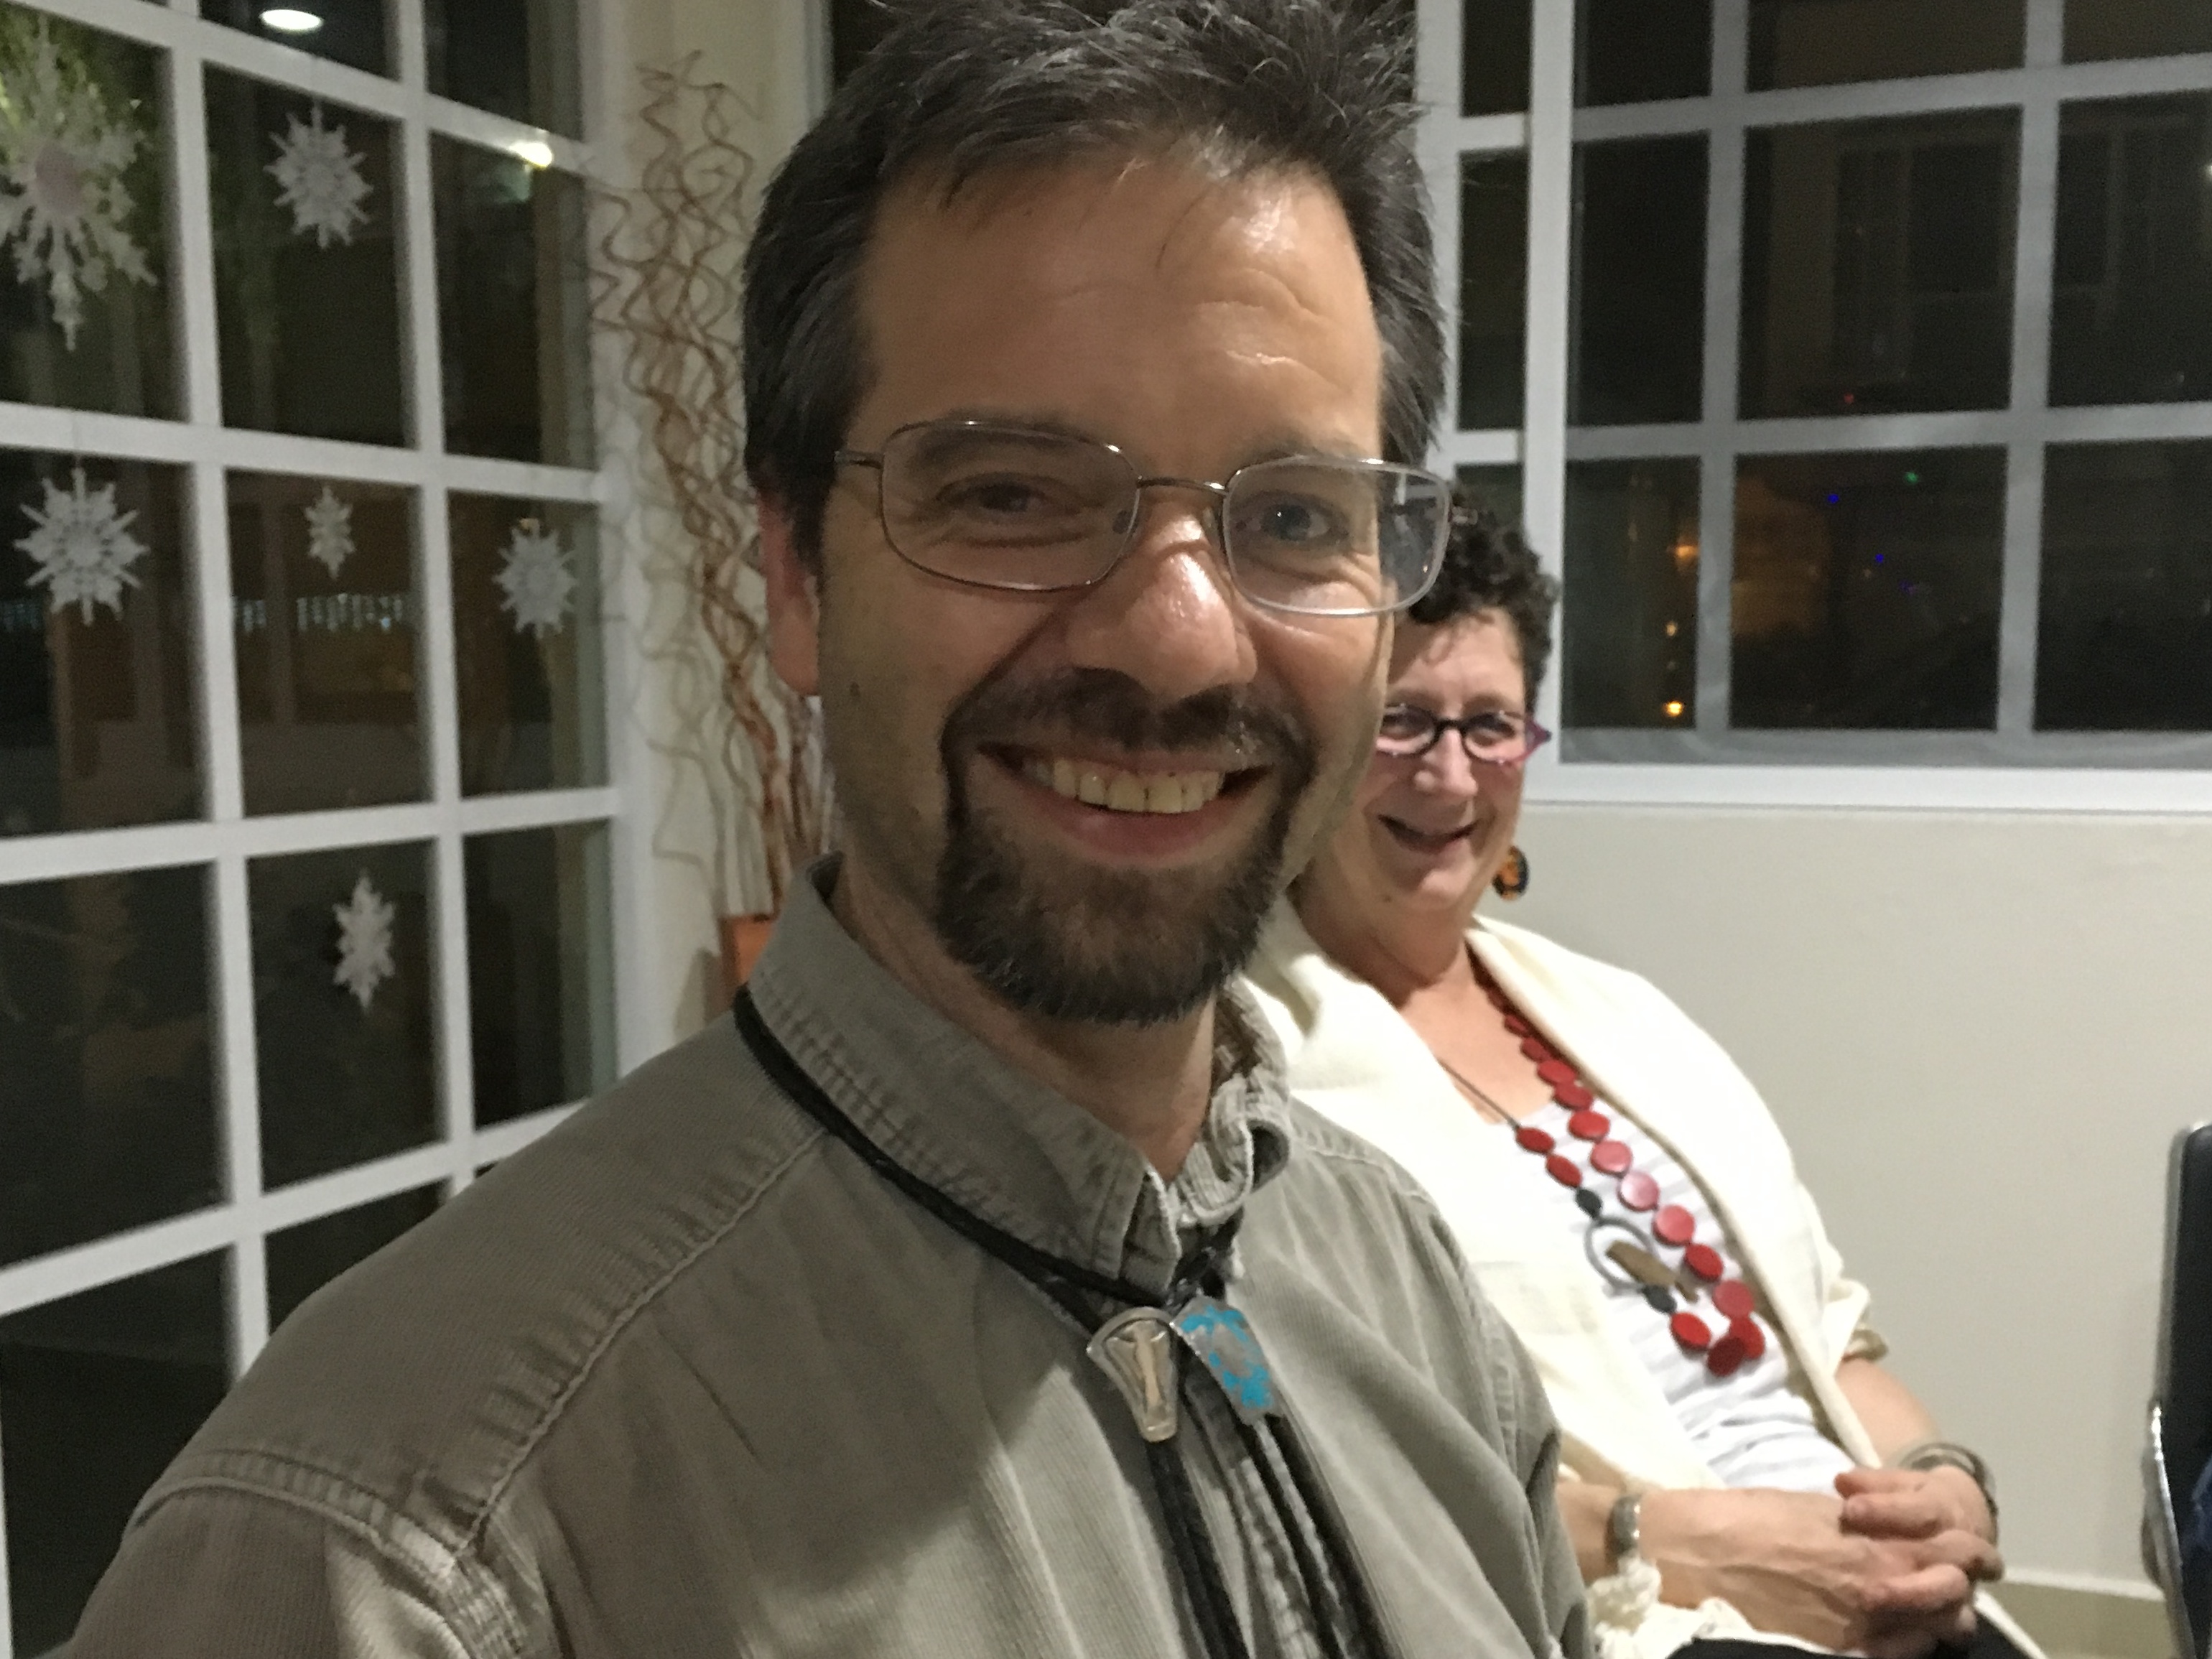
person, professional, glasses, facial hair